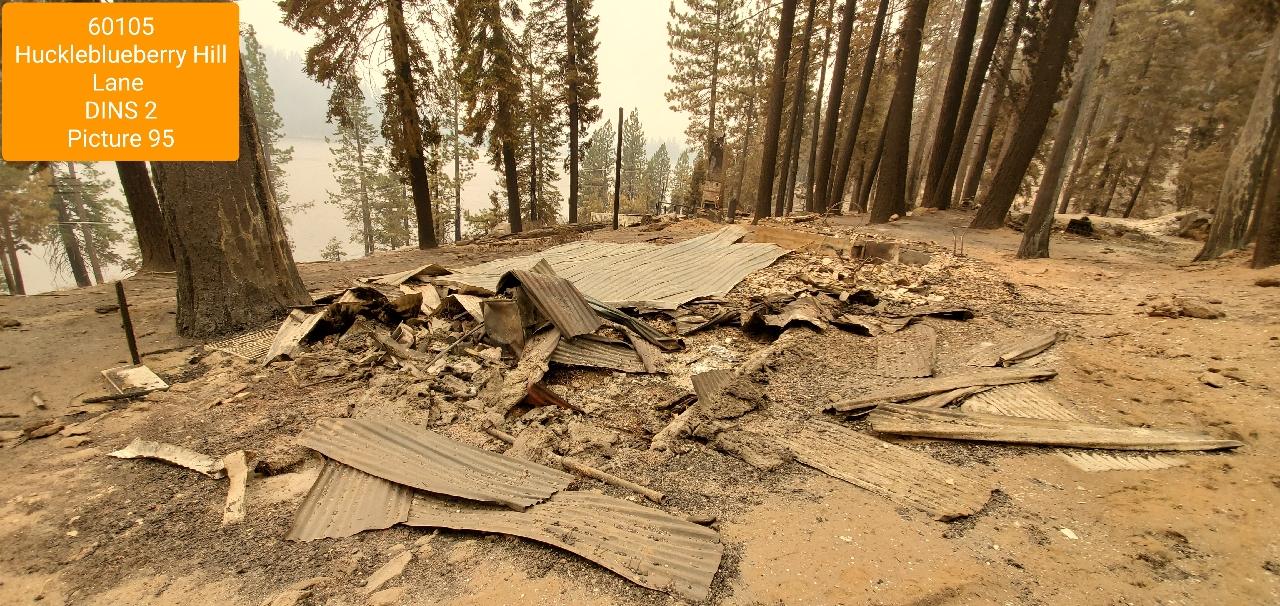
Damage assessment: destroyed